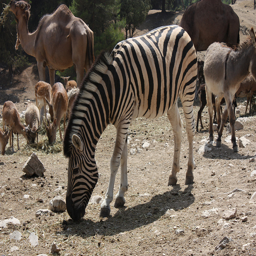
The zebra is standing near many different animals.
A zebra is surrounded by a camel and other animals.
one zebra one donkey several deer and one camel  in one pen
A zebra stands with other animals on a rocky area.
A zebra sniffing on the ground looking for something to eat